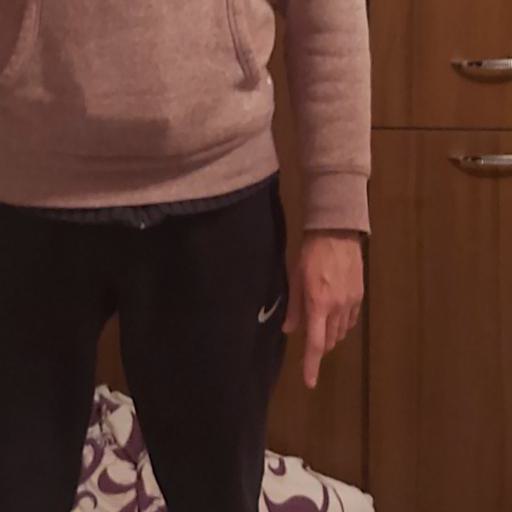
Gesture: no_gesture